Ich hab in Gottes Herz und Sinn, BWV 92

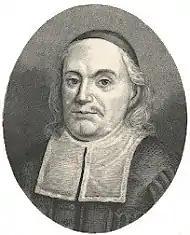
Paul Gerhardt, author of the chorale text

(I have given over to God's heart and mind), 92, is a church cantata by Johann Sebastian Bach for use in the Lutheran service. He composed the chorale cantata in Leipzig for Septuagesimae and first performed it on 28 January 1725. It is based on the 1647 hymn "" by Paul Gerhardt, and is the only chorale cantata Bach based on a hymn by Gerhardt. The topic of this chorale is faith in God and the submission to his will. In nine movements, it is one of Bach's longer cantatas in terms of structure, text and music.